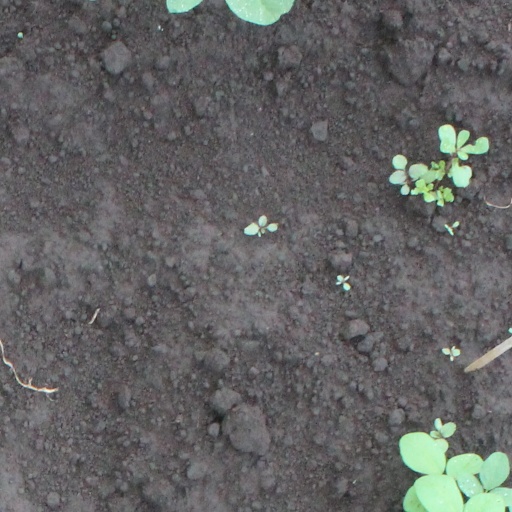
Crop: soybean